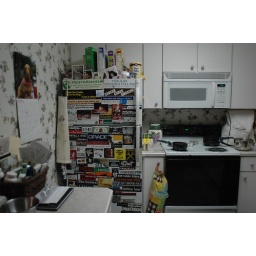
punk rock kitchen (necessary ingredient in vegan cupcakes)